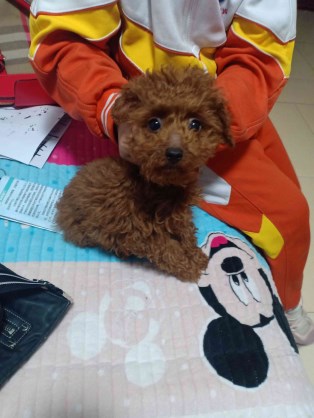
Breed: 2925-n000114-toy_poodle